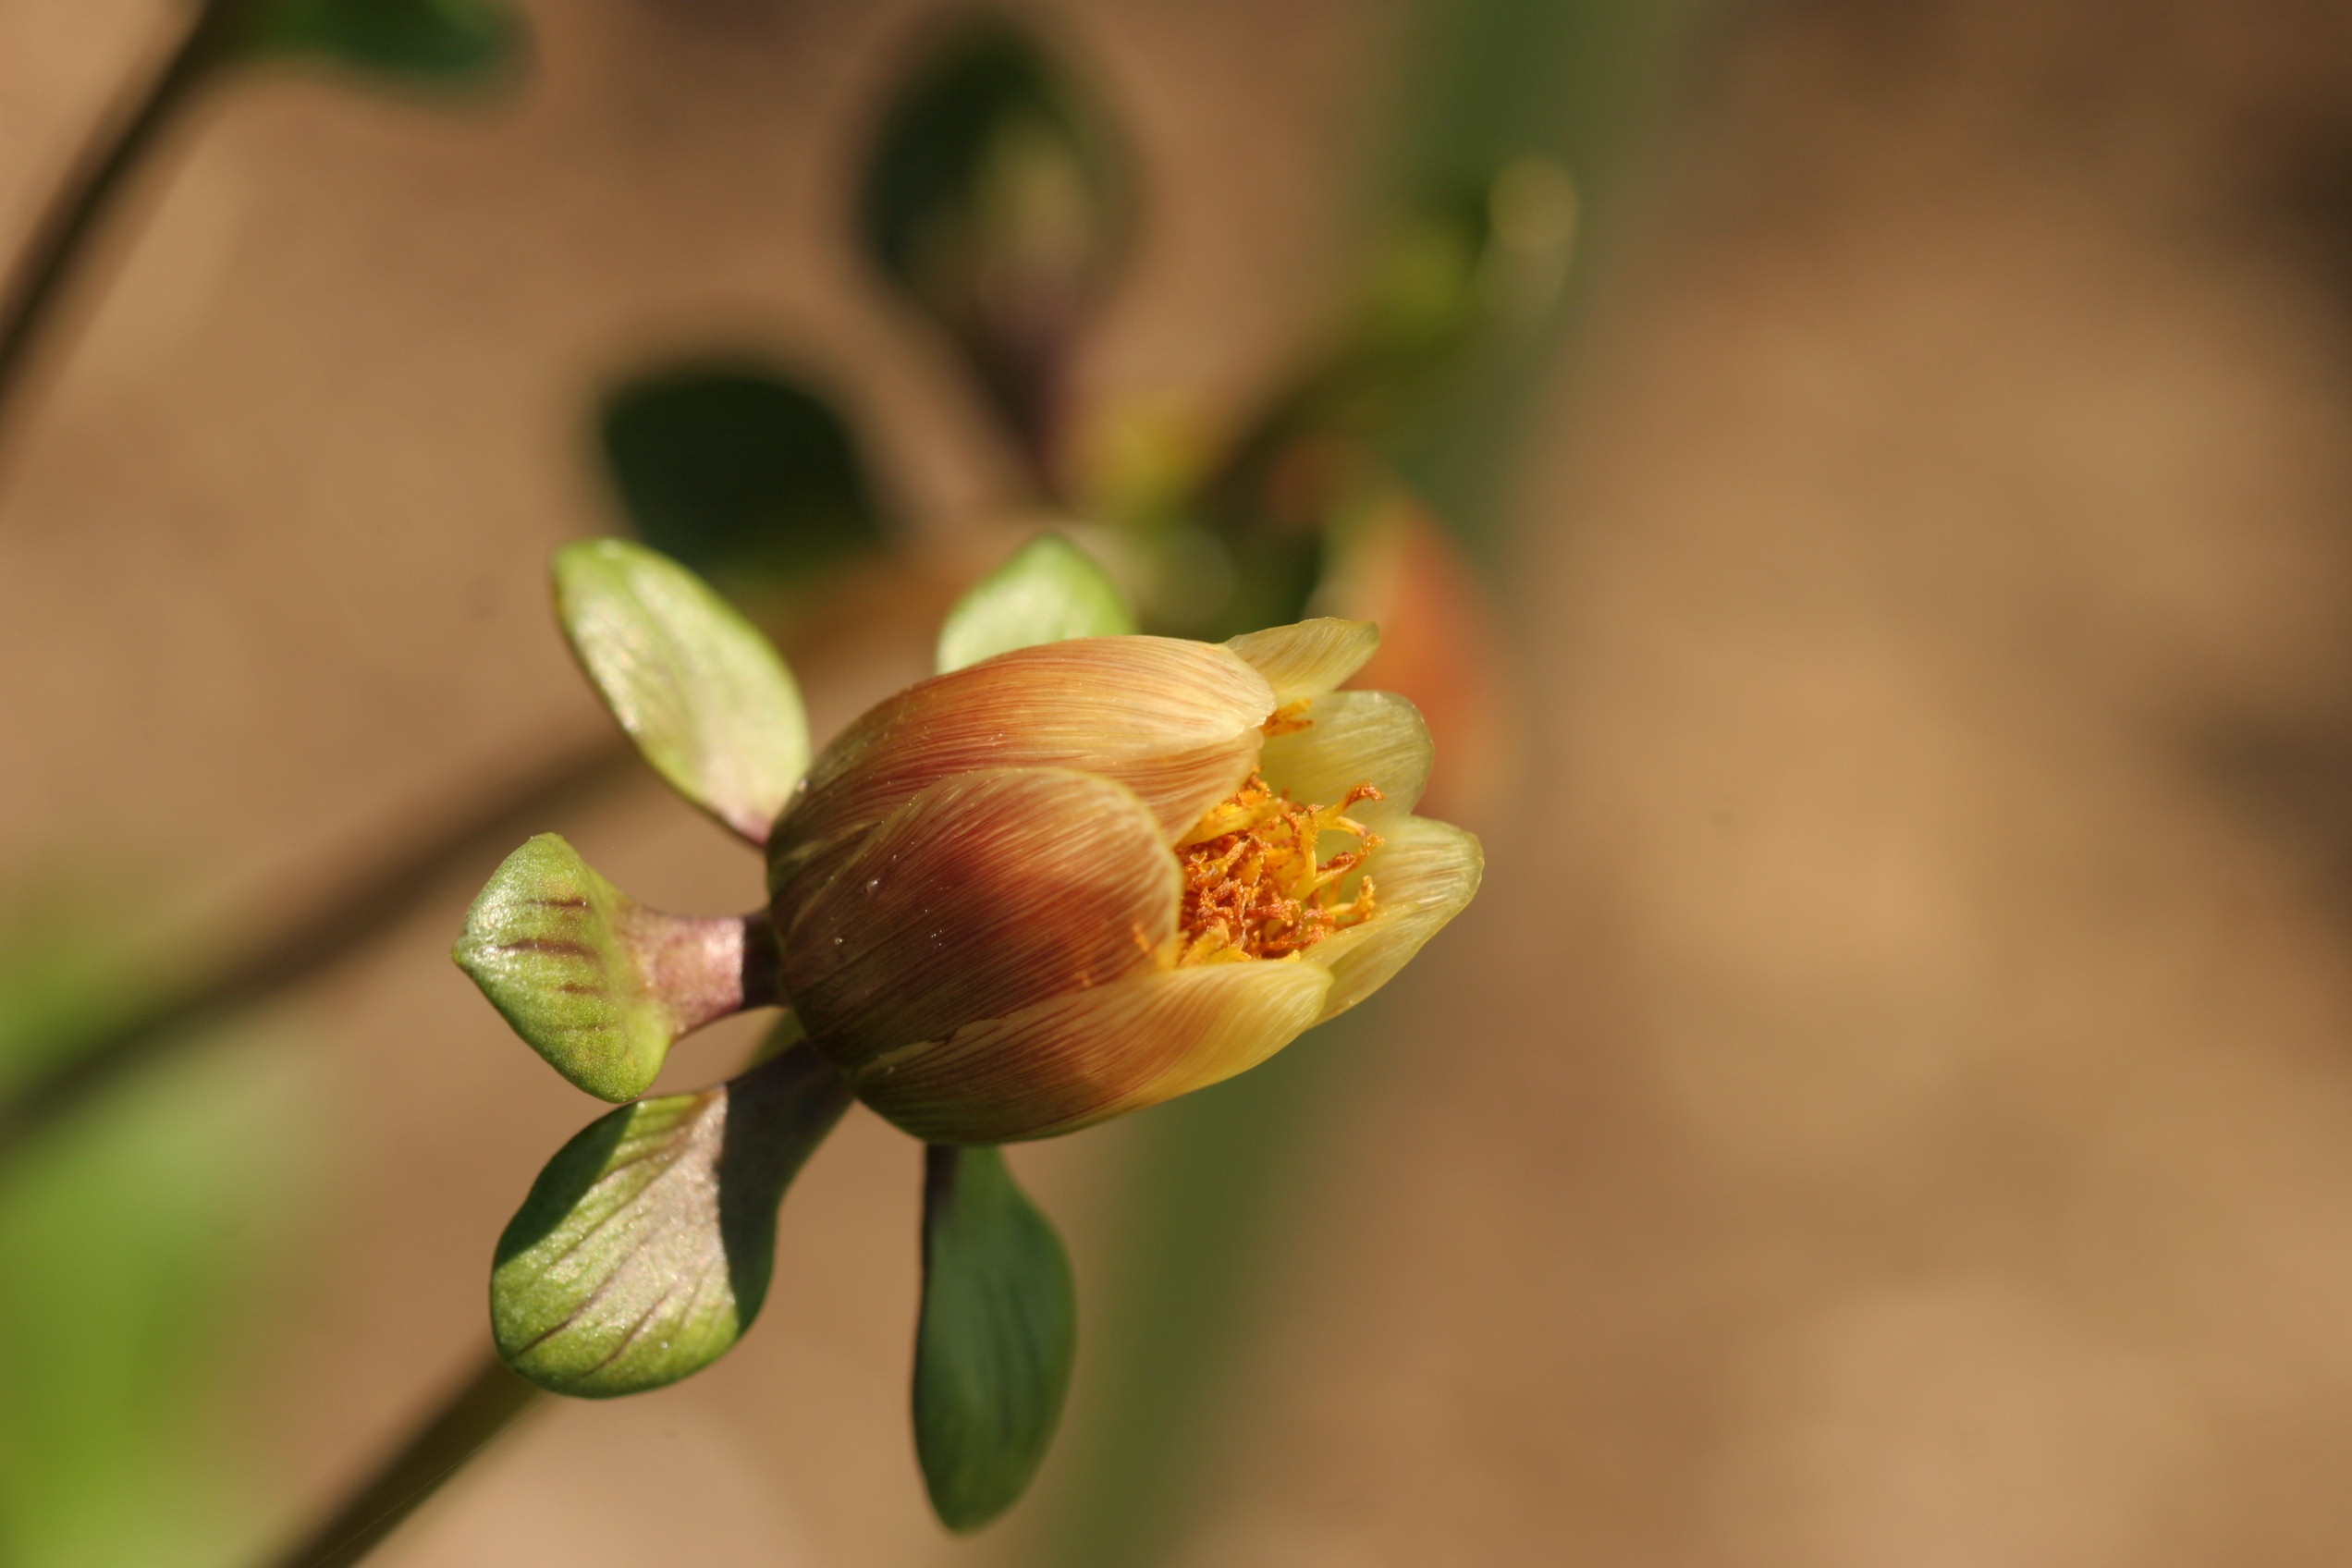
nature, branch, blossom, plant, photography, leaf, flower, petal, green, produce, macro, botany, yellow, seed pod, flora, wildflower, close up, dahlia, bud, macro photography, flowering plant, plant stem, land plant